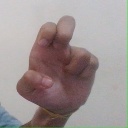
अक्षर: अ